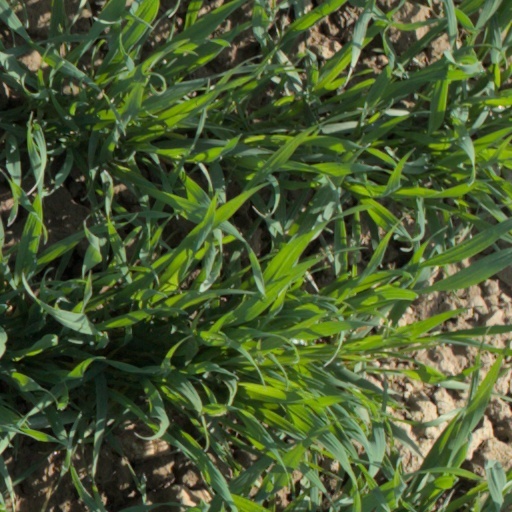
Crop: wheat